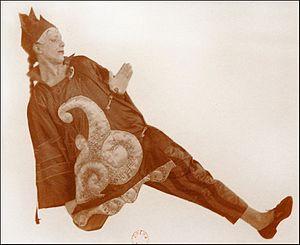
Léonide Massine est un danseur et chorégraphe russe naturalisé américain, né le 9 août 1896 à Moscou et mort le 15 mars 1979 à Weseke bei Borken en Westphalie.